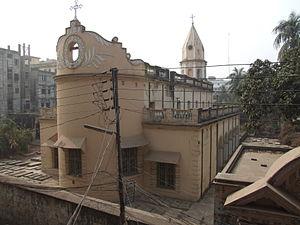
L'église arménienne de Dhaka est un édifice religieux de l’Église apostolique arménienne sis dans le quartier d’Armanitola du vieux Dhaka. Fondée en 1781, l'église témoigne de l'existence d'une importante communauté arménienne dans la région dans les XVIIe et XVIIIe siècles. La communauté arménienne ayant quitté Dhaka les offices religieux y sont rares, mais le monument est historiquement important et classé au patrimoine national du pays.